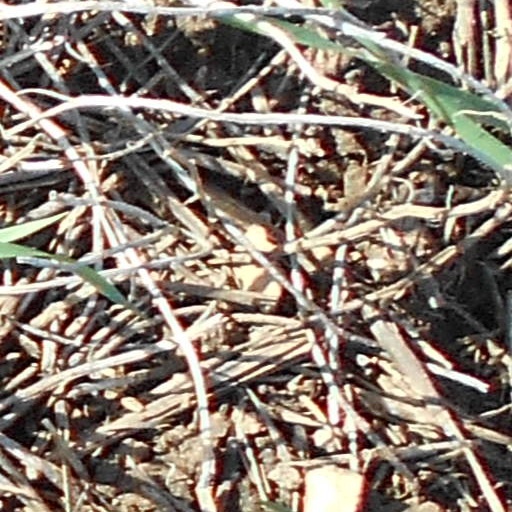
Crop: wheat